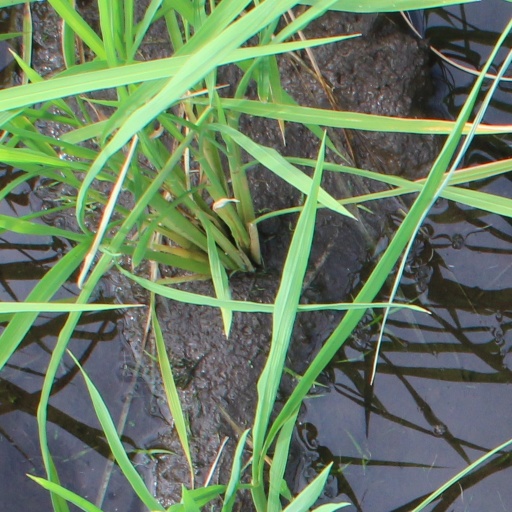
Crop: rice